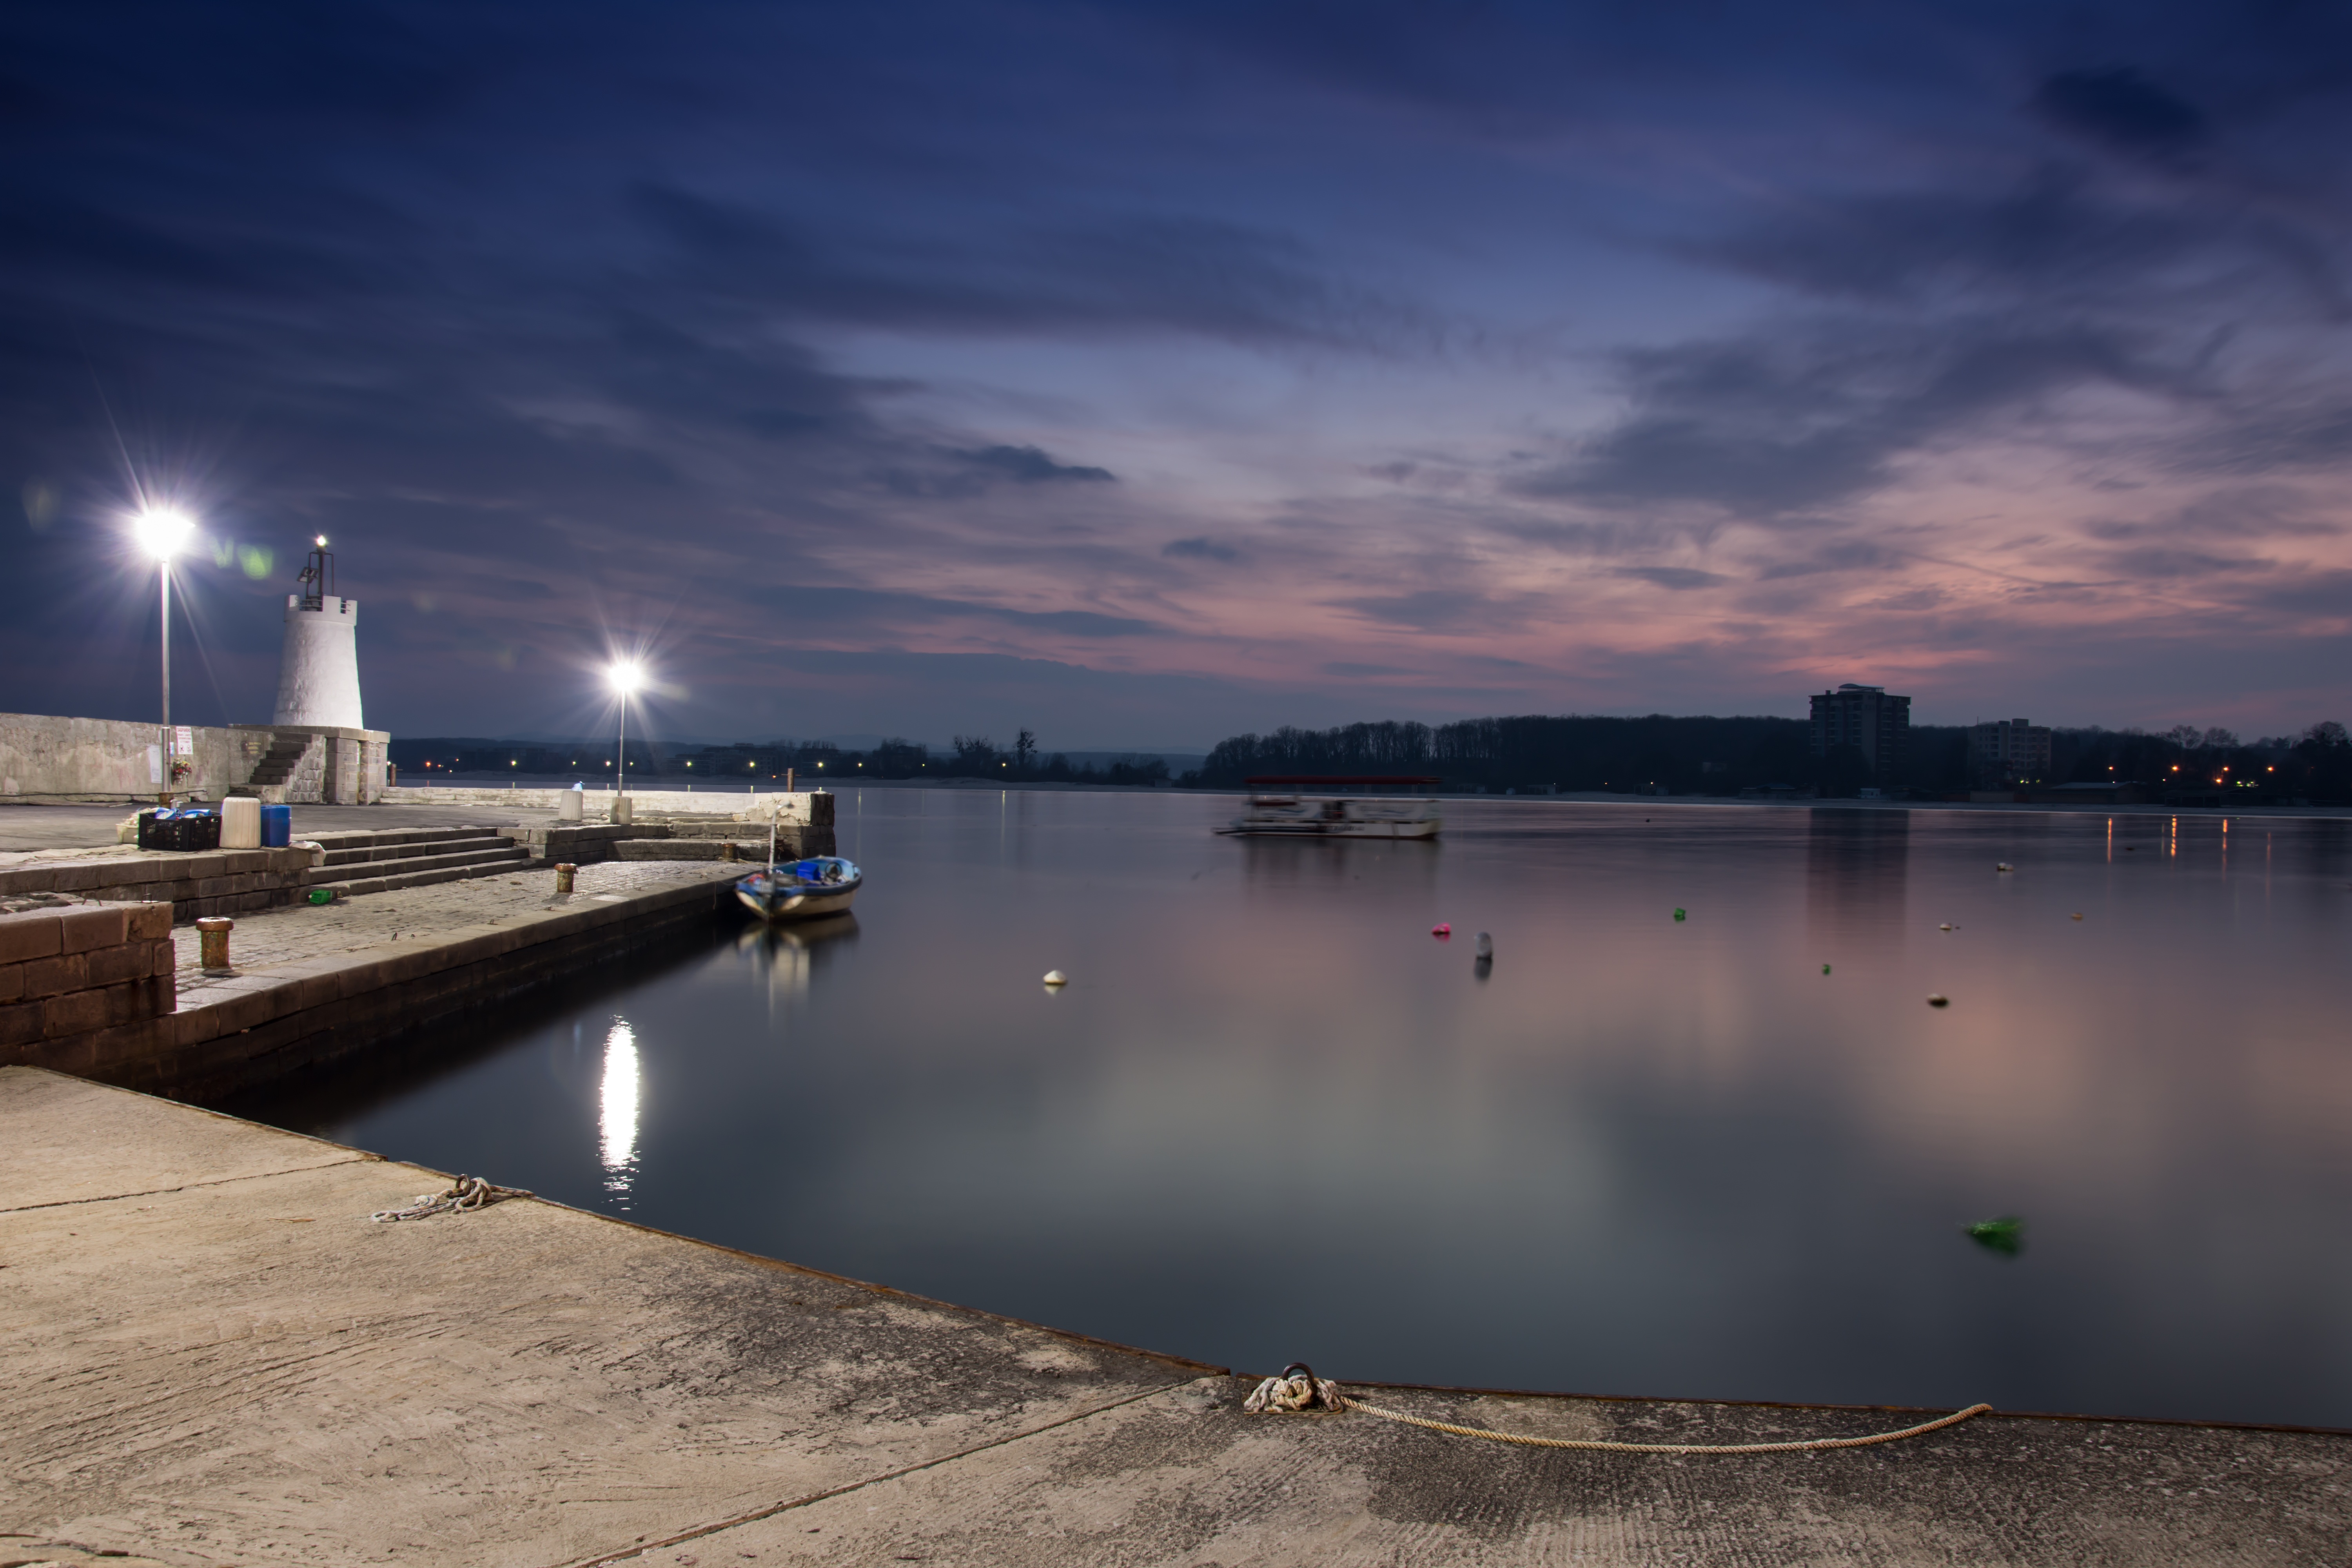
sunset, sea, water, sun, nature, sky, sunrise, travel, beach, summer, landscape, reflection, horizon, orange, sunlight, light, ocean, color, cloud, evening, coast, vacation, weather, golden, sunshine, sunny, morning, dusk, sand, scene, primorsko, bulgaria